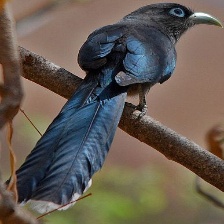
Species: BLUE MALKOHA
Scientific name: CEUTHMOCHARES AEREUS